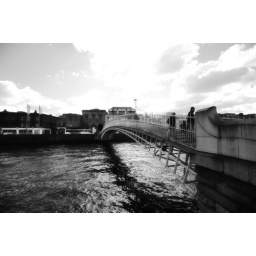
Ha'penny bridge over the river liffey